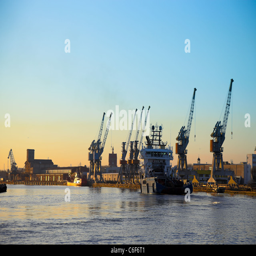
morning to return the ship to sea